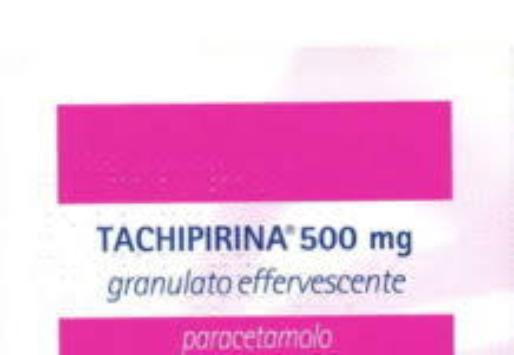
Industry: Medical